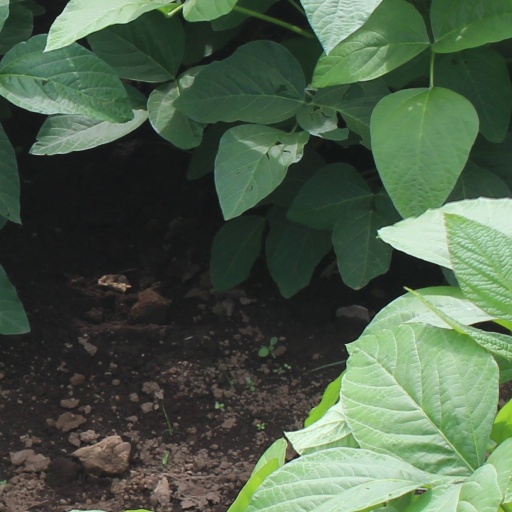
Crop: soybean